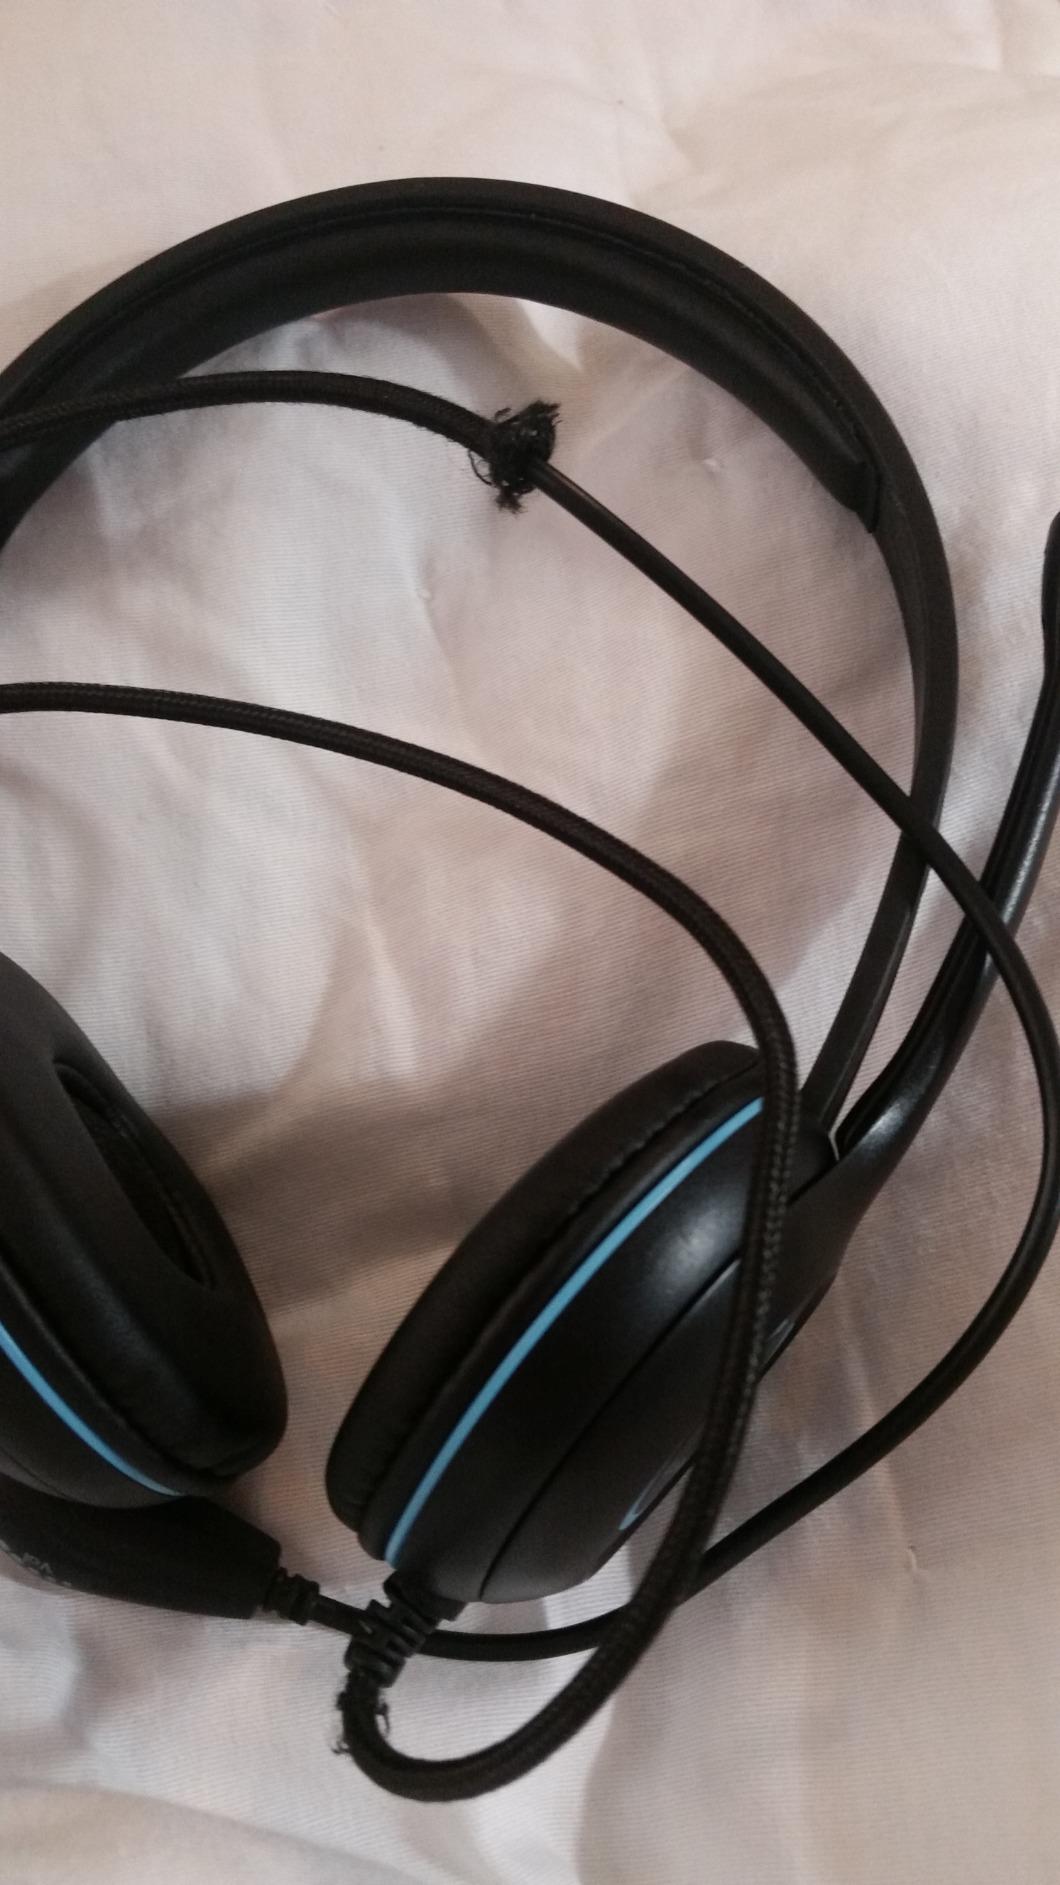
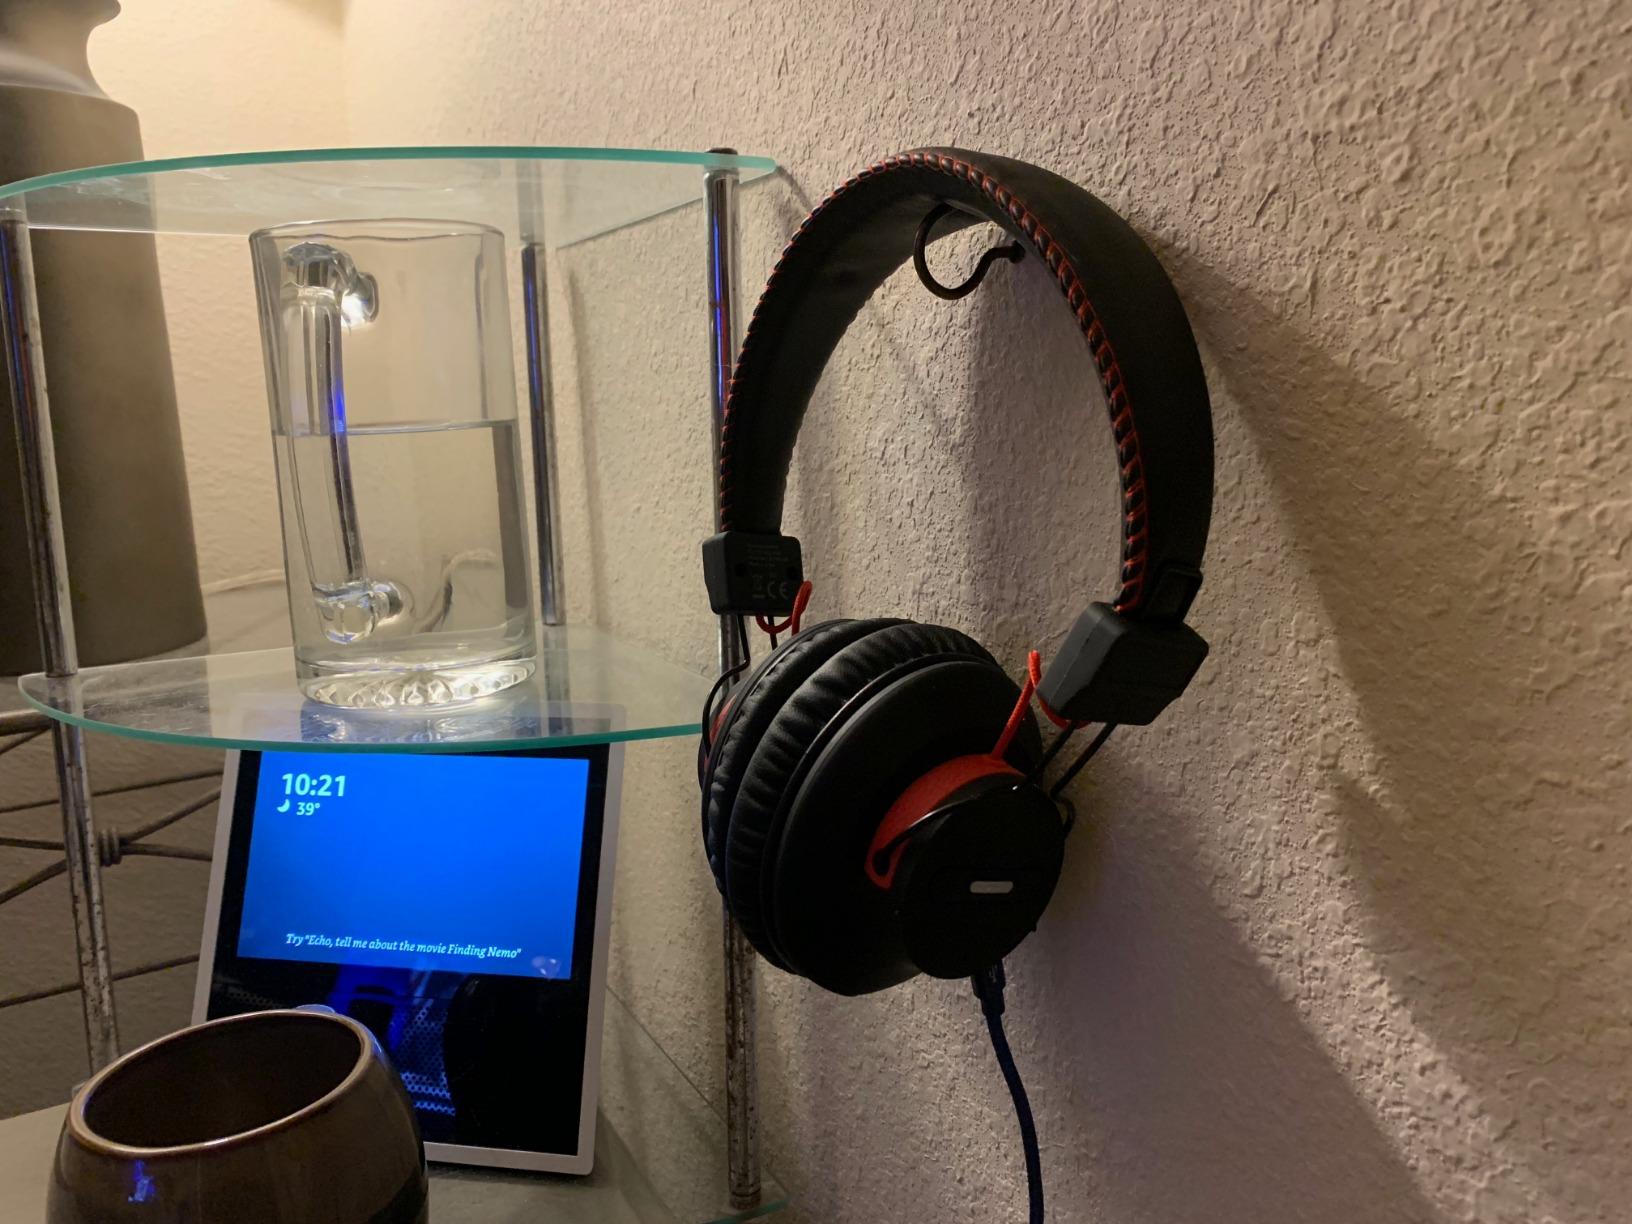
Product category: headphones
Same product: no